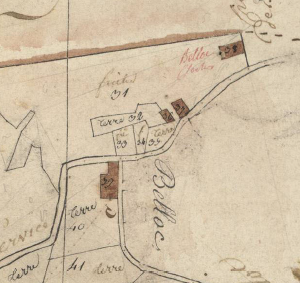
L'église Saint-André de Belloc, ou encore la chapelle Saint-André de Belloc, est une église de style roman, et de culte catholique, située à Belloc, aujourd'hui Villefranche-de-Conflent, dans le département français des Pyrénées-Orientales et la région Occitanie.